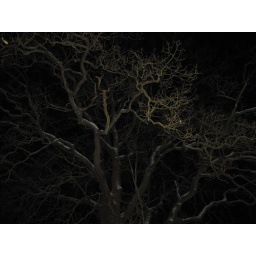
Taking full advantage of the recent snowfall around England, a local bare tree photographed at night.